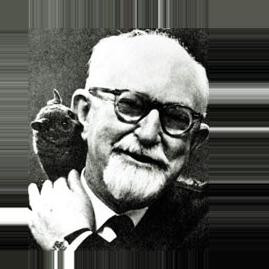
Age: 62